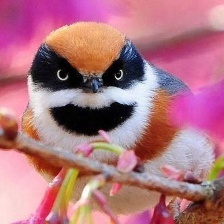
Species: BLACK THROATED BUSHTIT
Scientific name: AEGITHALOS CONCINNUS